Neo-Nazi marches in Dresden

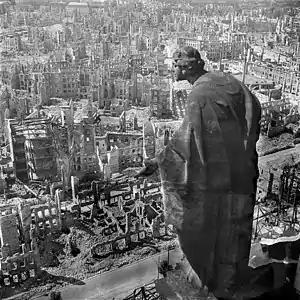
Dresden after the bombing in 1945

During the early 21st century, Dresden was the site of some of the largest gatherings of neo-Nazis in post-war Germany. The annual right-wing marches (held at the beginning of February) peaked in 2007 and 2009, with about 6,500 participants. At the marches, a broad coalition of right-wing groups (including Nazis) commemorated the Allied bombing of Dresden at the end of World War II on the weekend after the anniversary of the bombing on February 13, 1945.